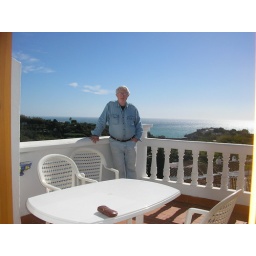
This is a typical blue sky day in Fenruary, 2007 at Capistrano, Nerja.